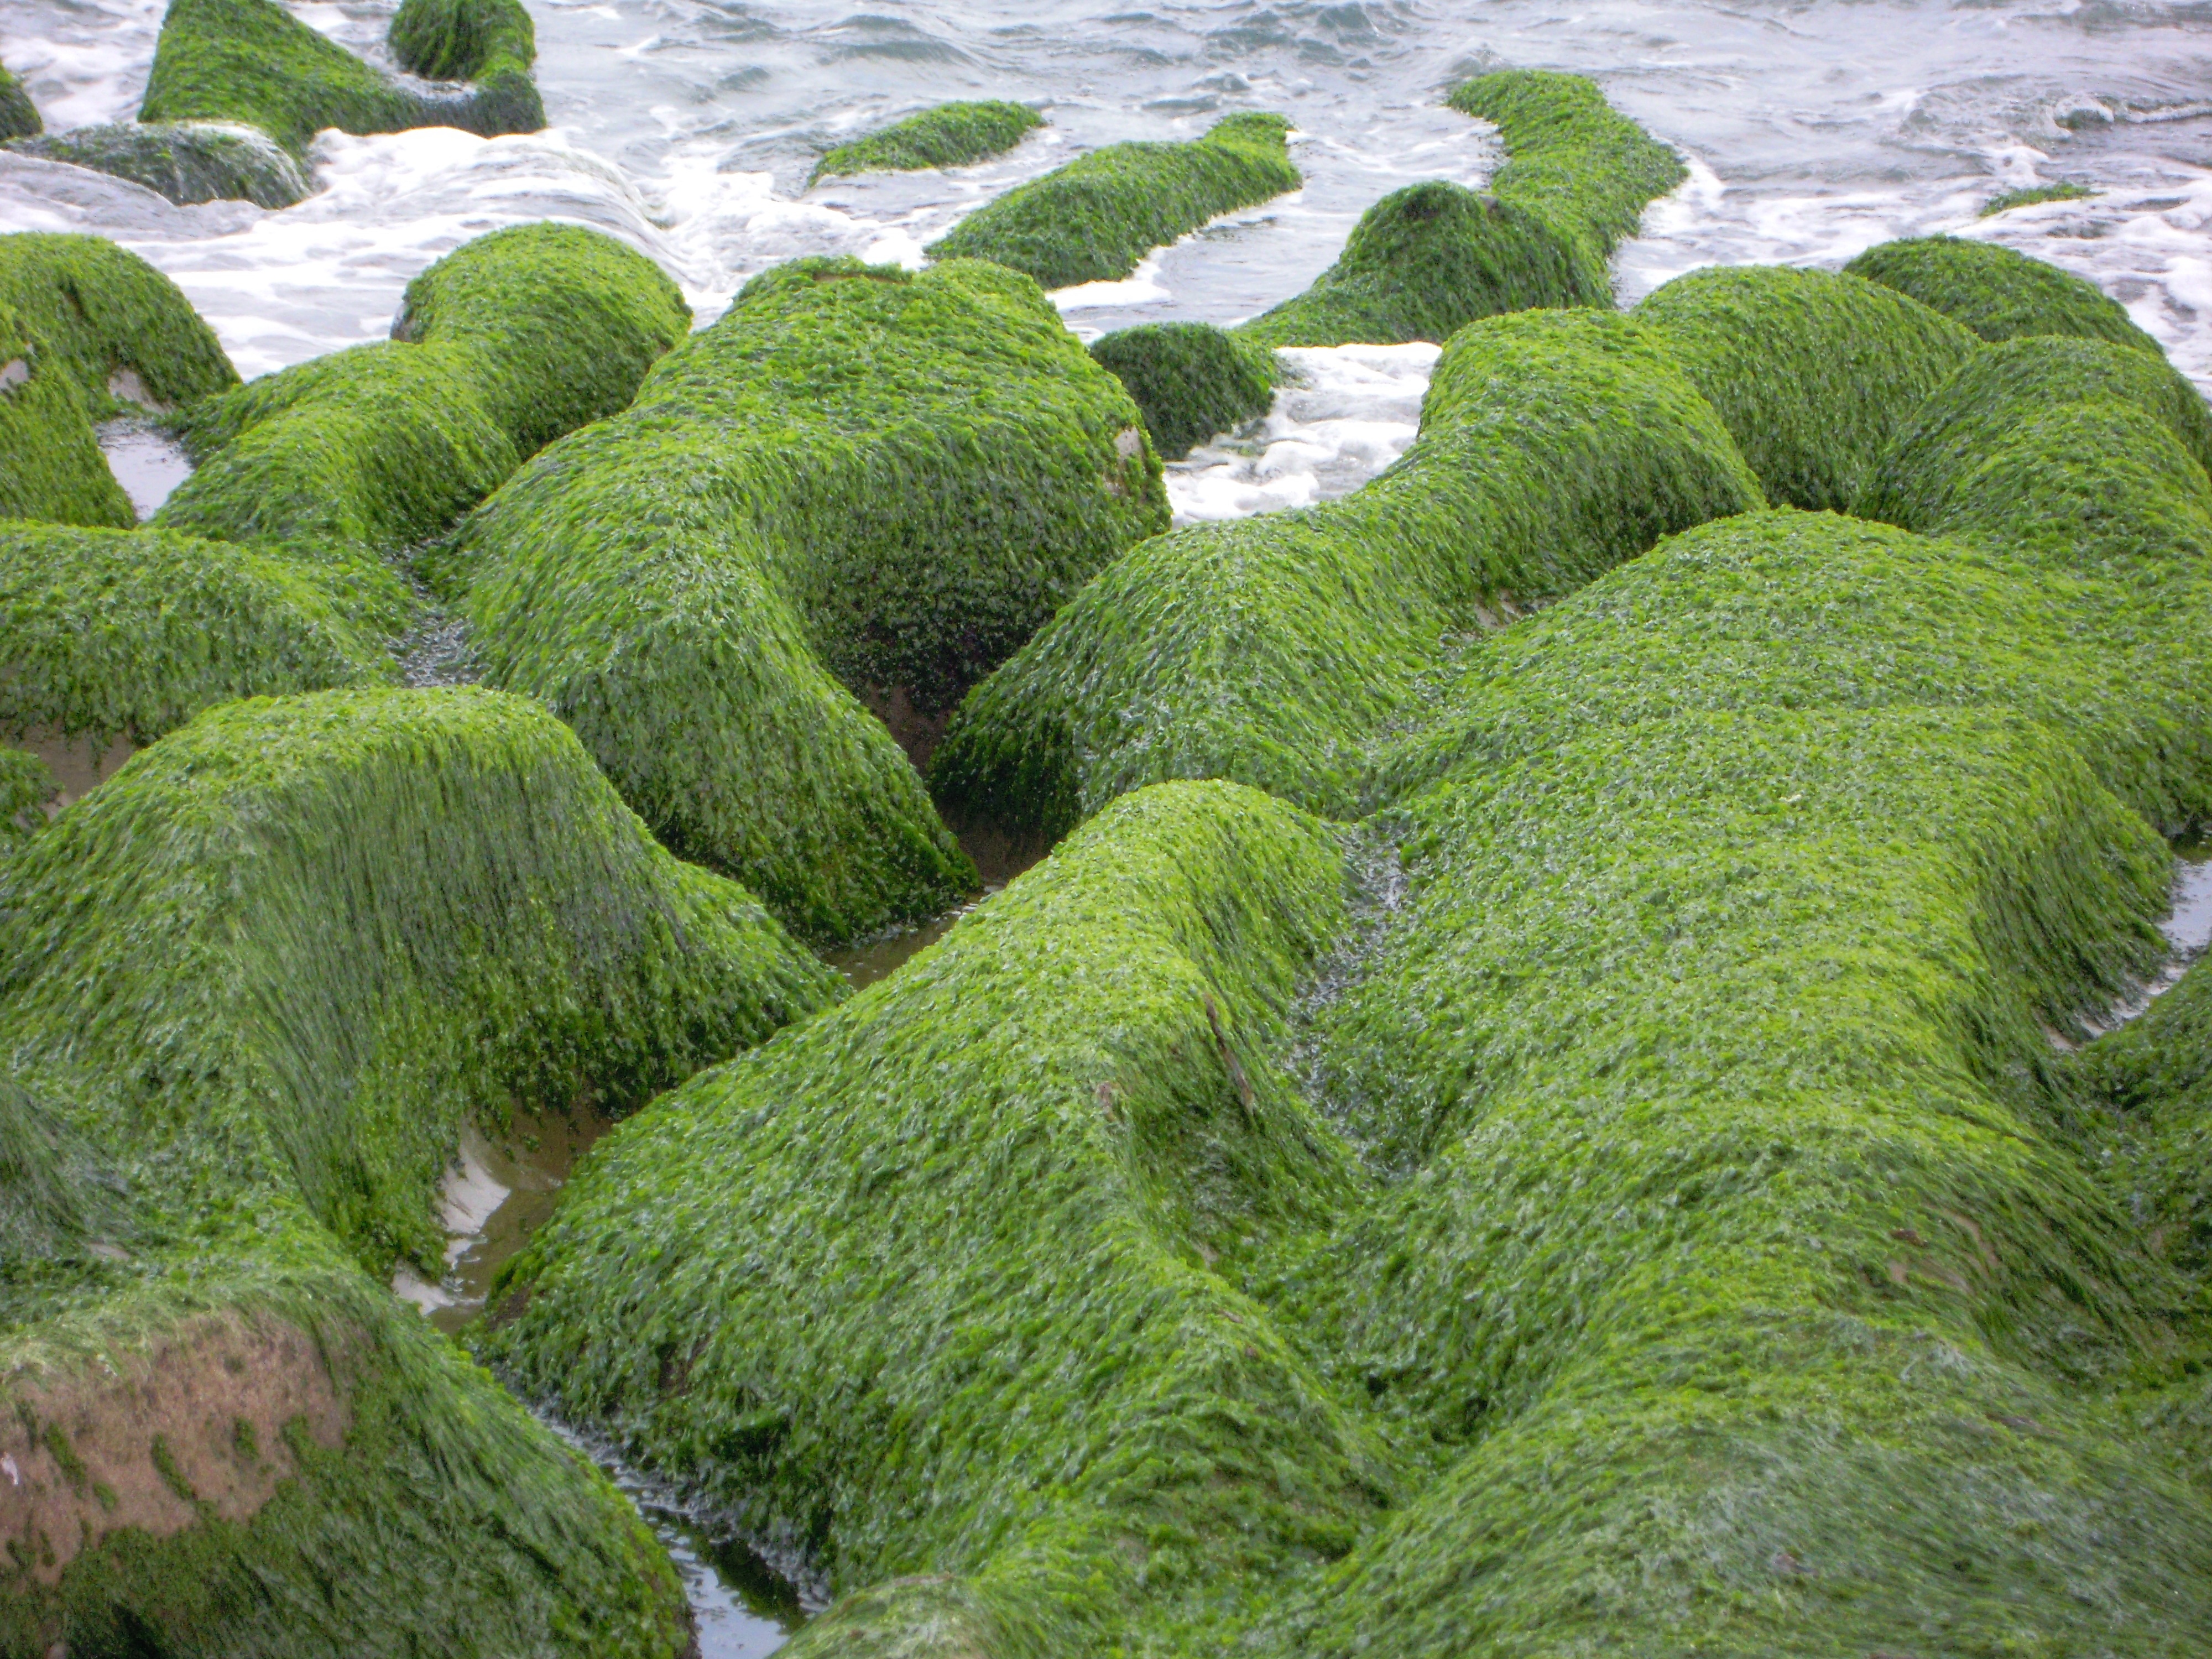
tree, grass, rock, winter, plant, field, lawn, flower, moss, green, algae, vegetation, shrub, ecosystem, green algae, sea weed, land plant, non vascular land plant, chao gou, sea gou, sea groove, old stone trough